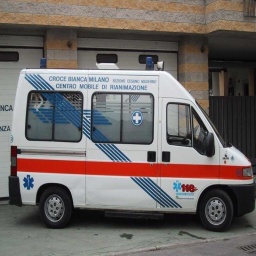
Label: ambulance